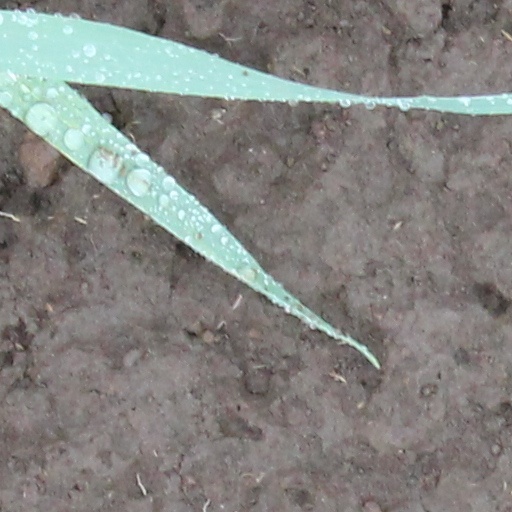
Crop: wheat